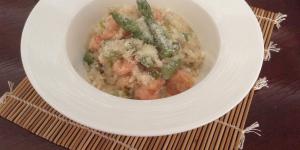
risotto de puerros